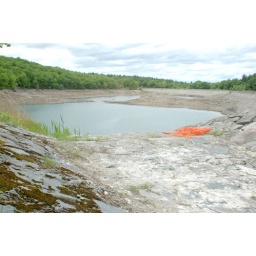
plastic fence left over from pumping